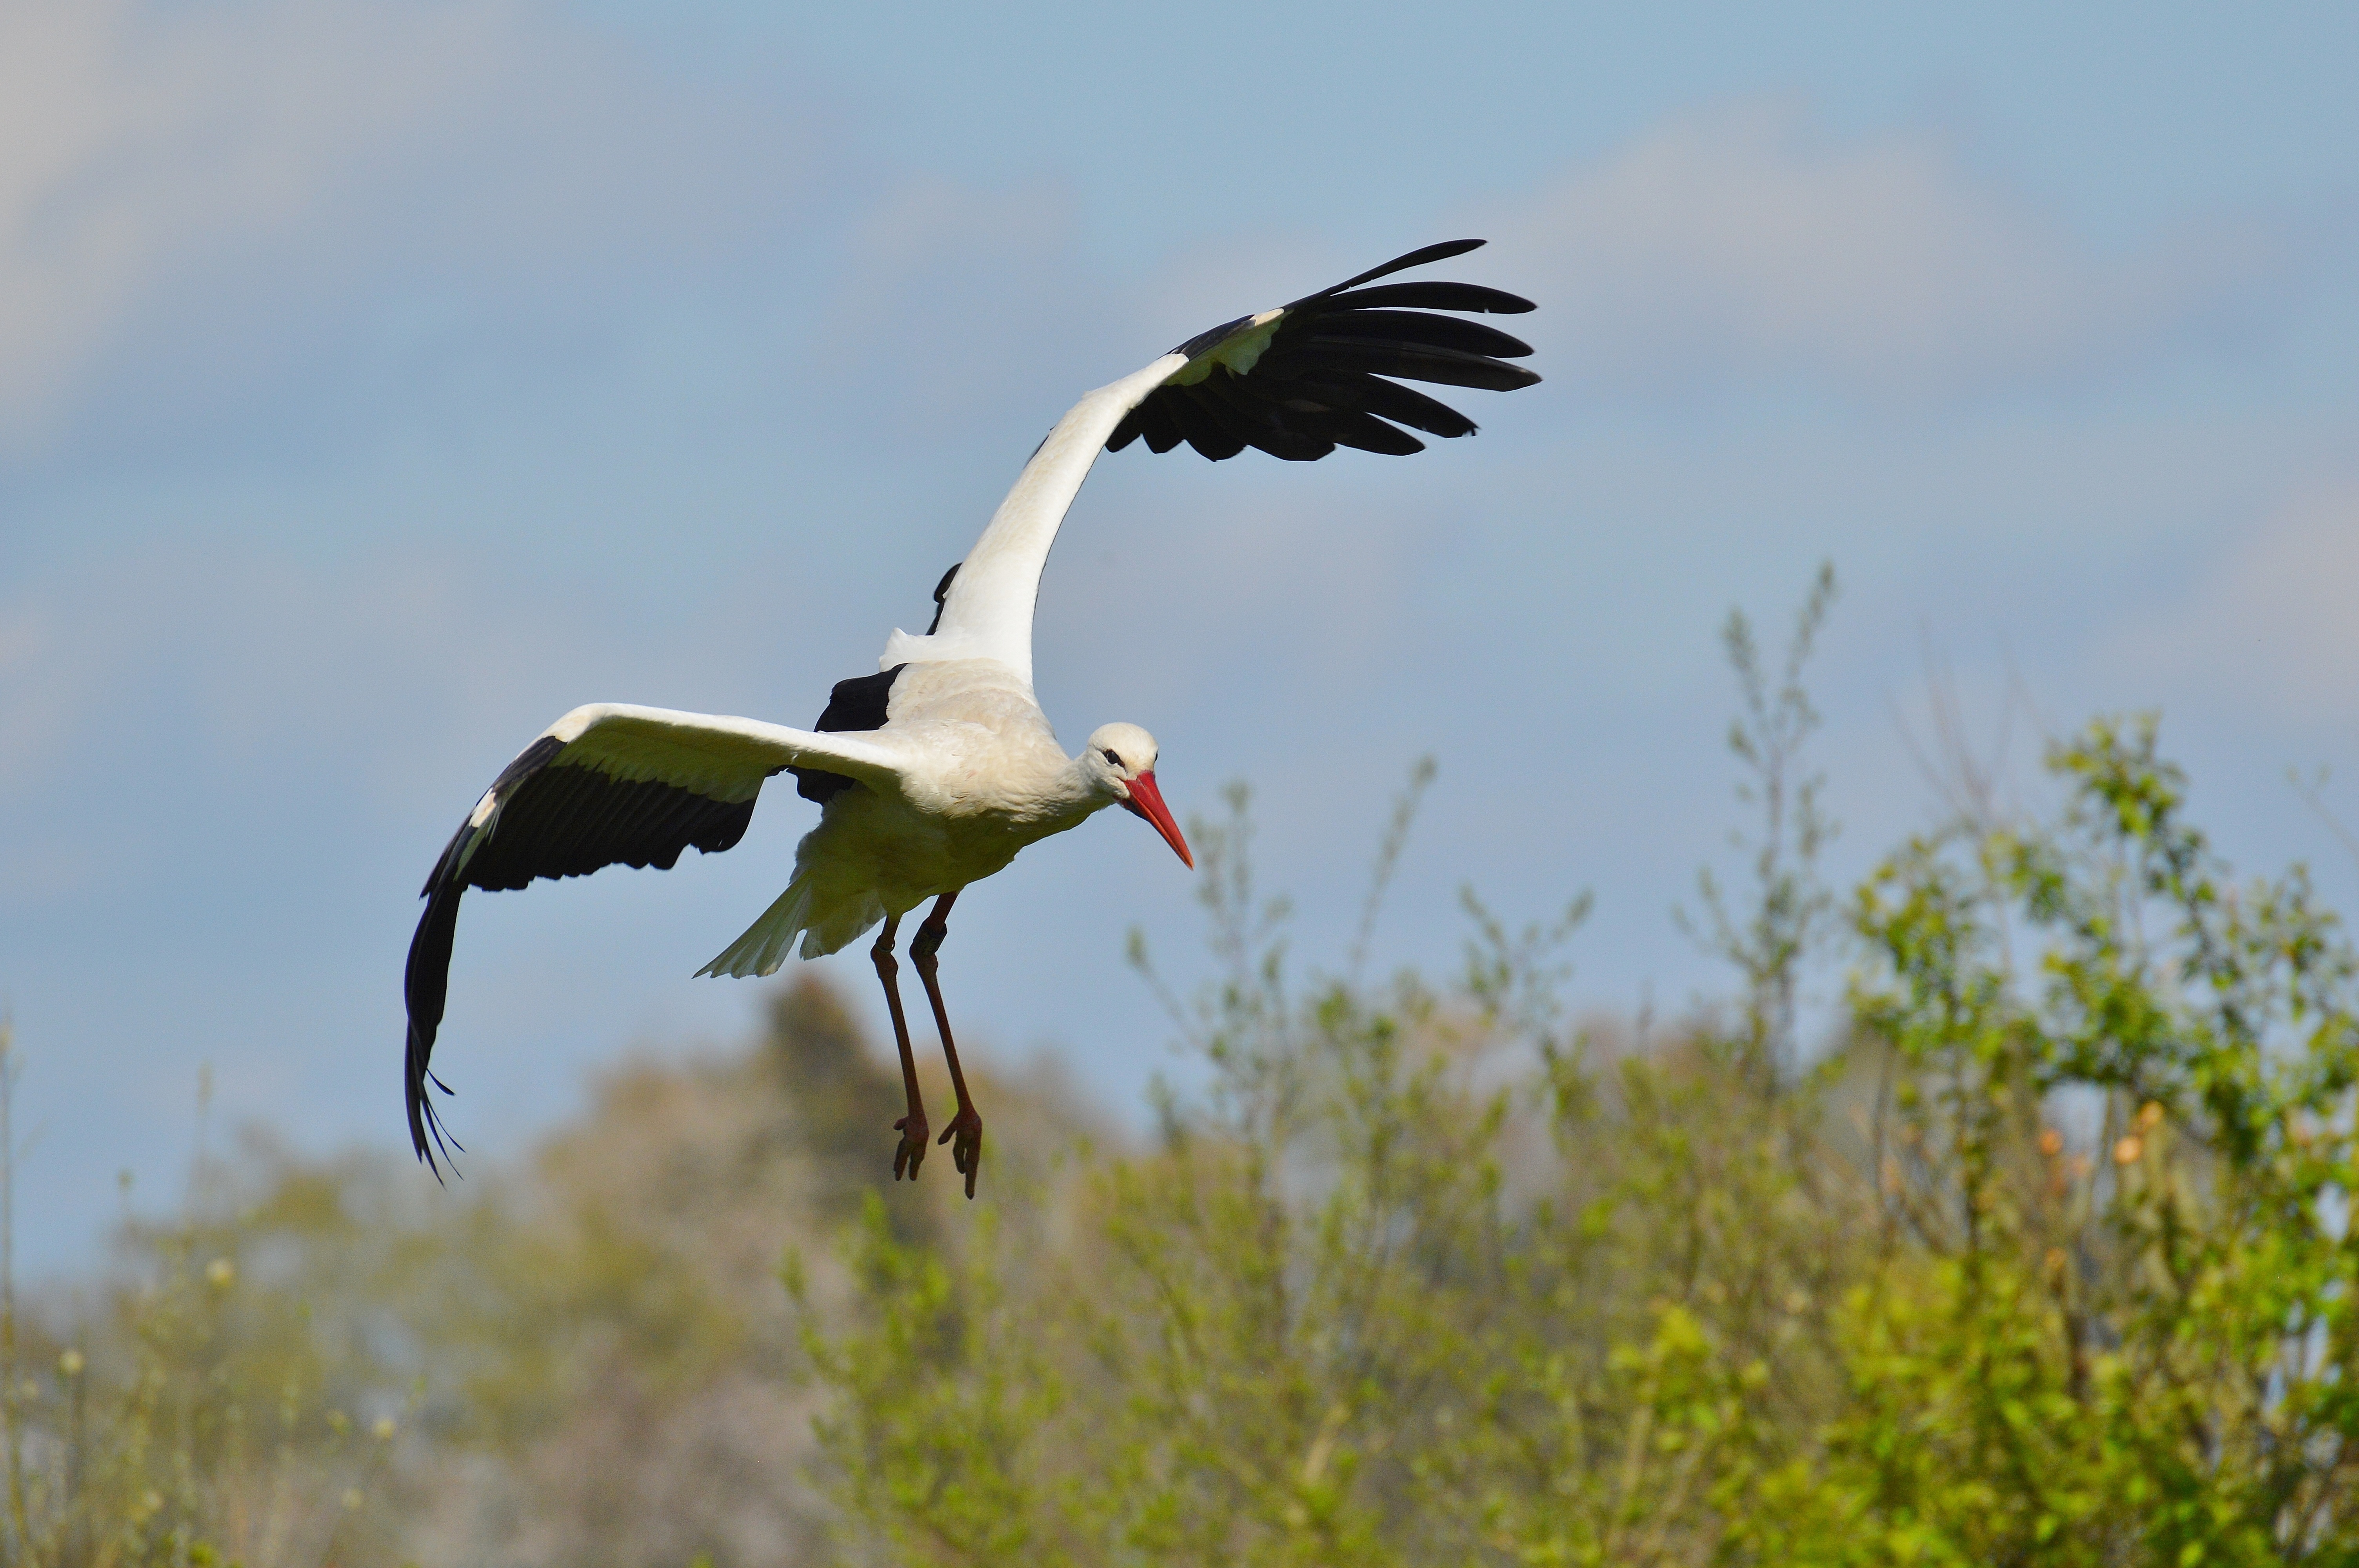
nature, bird, wing, fly, wildlife, beak, feather, fauna, stork, plumage, animals, vertebrate, elegant, bill, white stork, rattle stork, ciconiiformes